Konrad Rudnicki

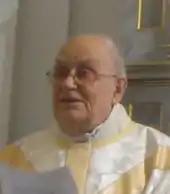
Konrad Rudnicki

Konrad Rudnicki (born 2 July 1926 in Warsaw, Poland, died 12 November 2013 in Kraków, Poland) was a Polish astronomer, professor at the Jagiellonian University in Kraków, and a priest of the Old Catholic Mariavite Church.